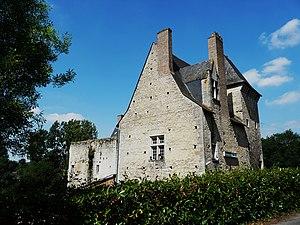
Château de Missé (ancien moulin) This building is inscrit au titre des Monuments Historiques. It is indexed in the Base Mérimée, a database of architectural heritage maintained by the French Ministry of Culture,
Cet article recense les monuments historiques des Deux-Sèvres, en France.
Missé est une commune déléguée du centre-ouest de la France située dans le département des Deux-Sèvres en région Nouvelle-Aquitaine.